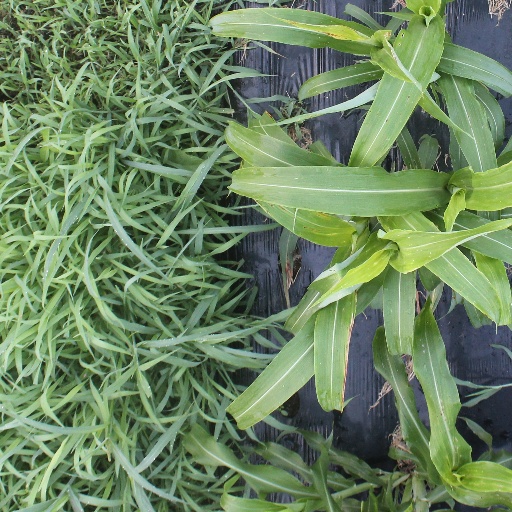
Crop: sorghum